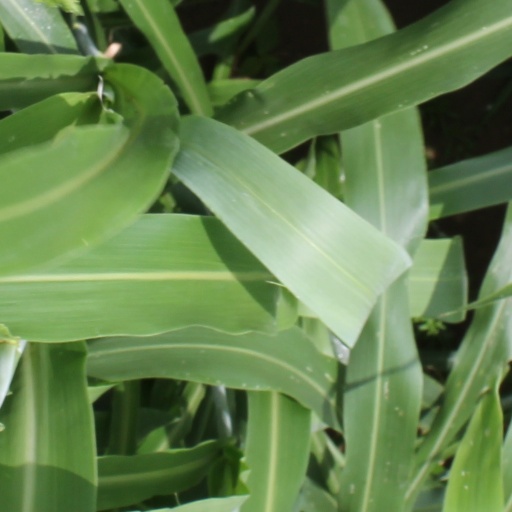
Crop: sorghum